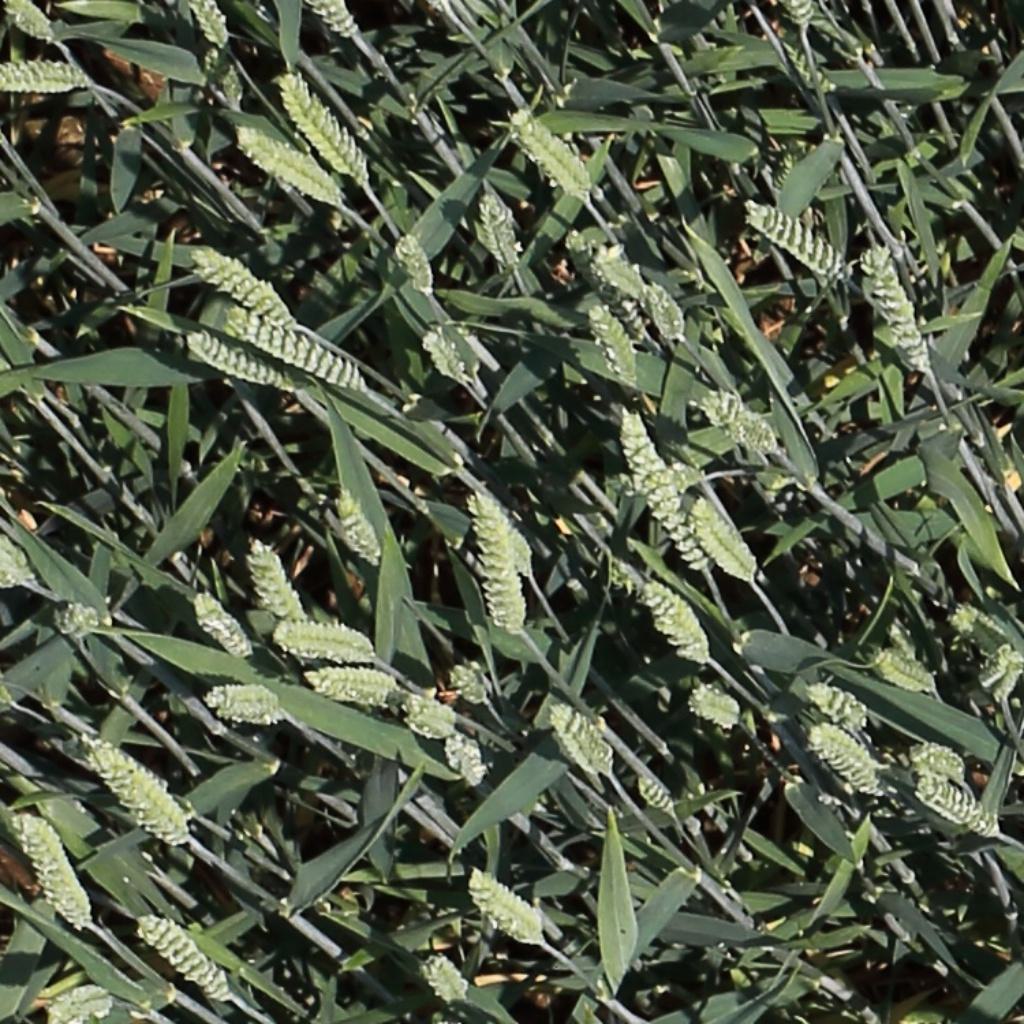
Country: Switzerland
Location: Usask
Wheat development stage: Filling